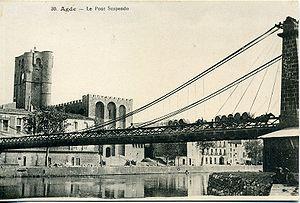
Le pont suspendu d'Agde (Hérault, France).
L'histoire d'Agde s'étend sur une longue période d'environ vingt-six siècles, jalonnée notamment par les Phocéens, les Romains, les Wisigoths. Comme toutes les communes du Bas-Languedoc, elle a subi la Croisade des Albigeois et les guerres de religion.
Agde est une commune française située dans le département de l'Hérault, en région Occitanie.